Robert Teichmüller

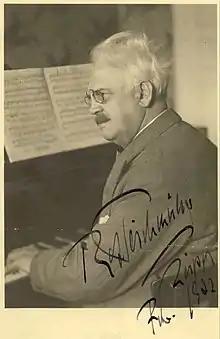
Robert Teichmüller.

Robert Teichmüller (4 May 1863, in Braunschweig – 6 May 1939, in Leipzig) was a German concert pianist and music educator.